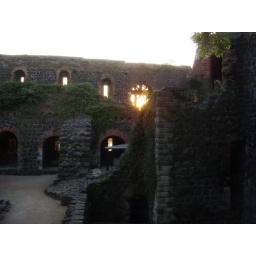
Some ruins of a castle by the home